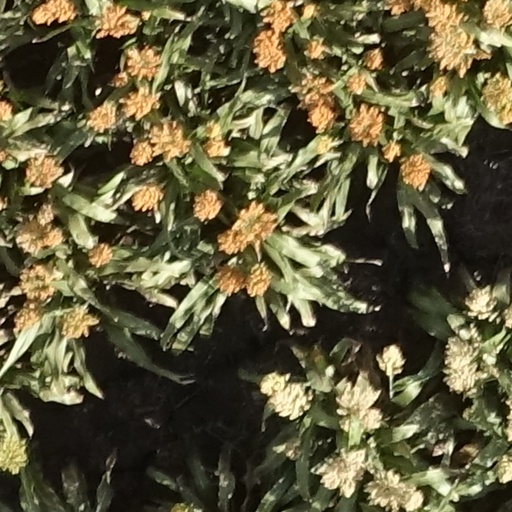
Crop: sorghum